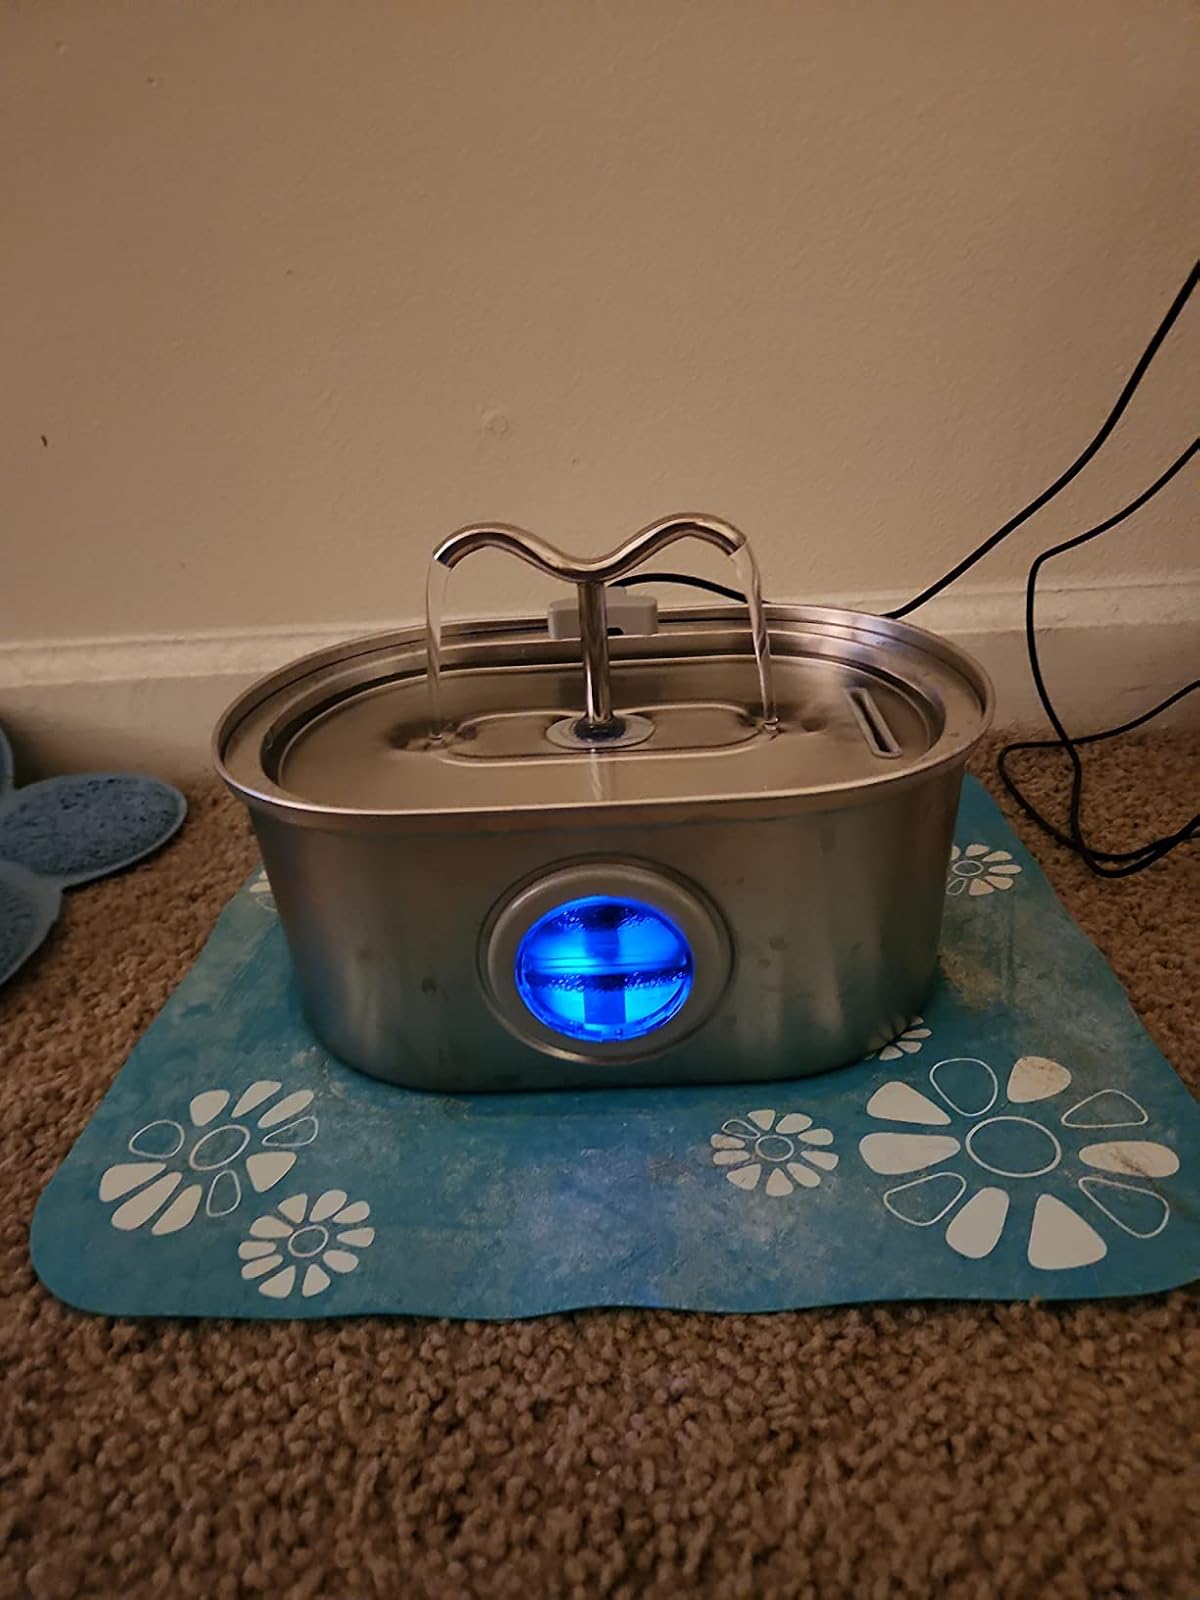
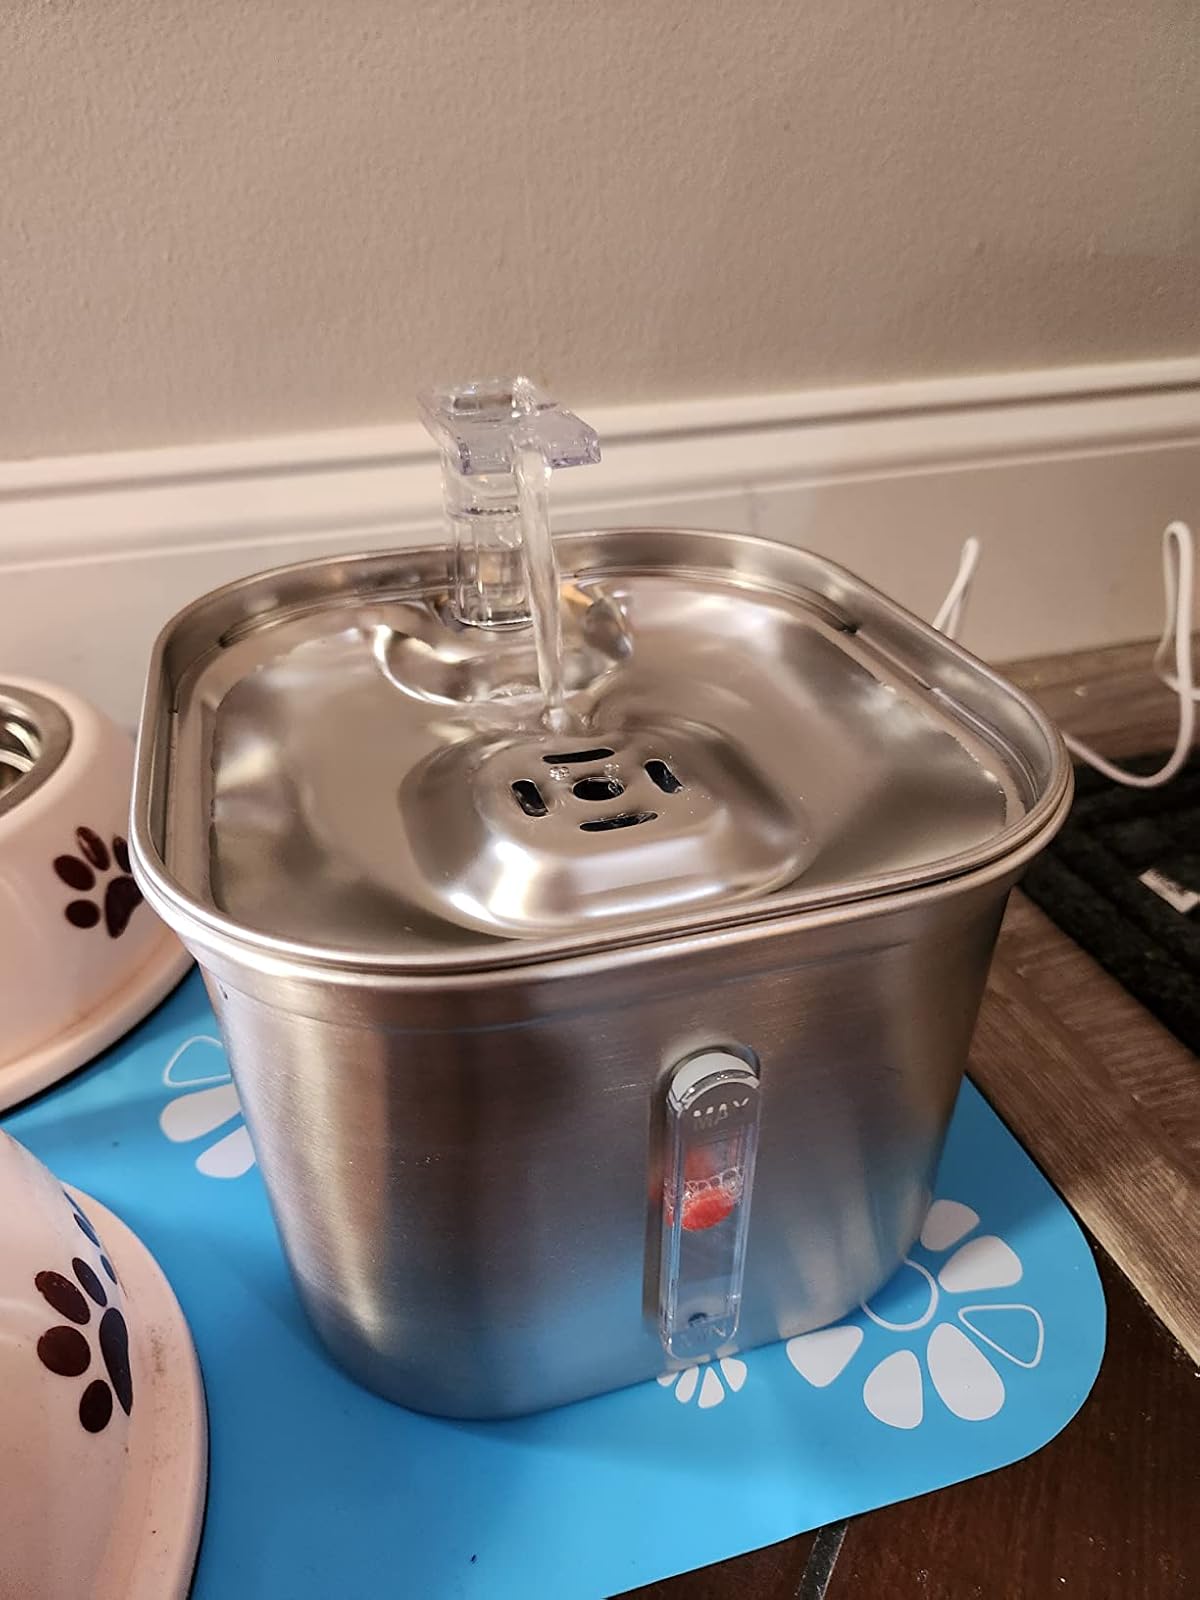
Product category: items_bowl
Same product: no